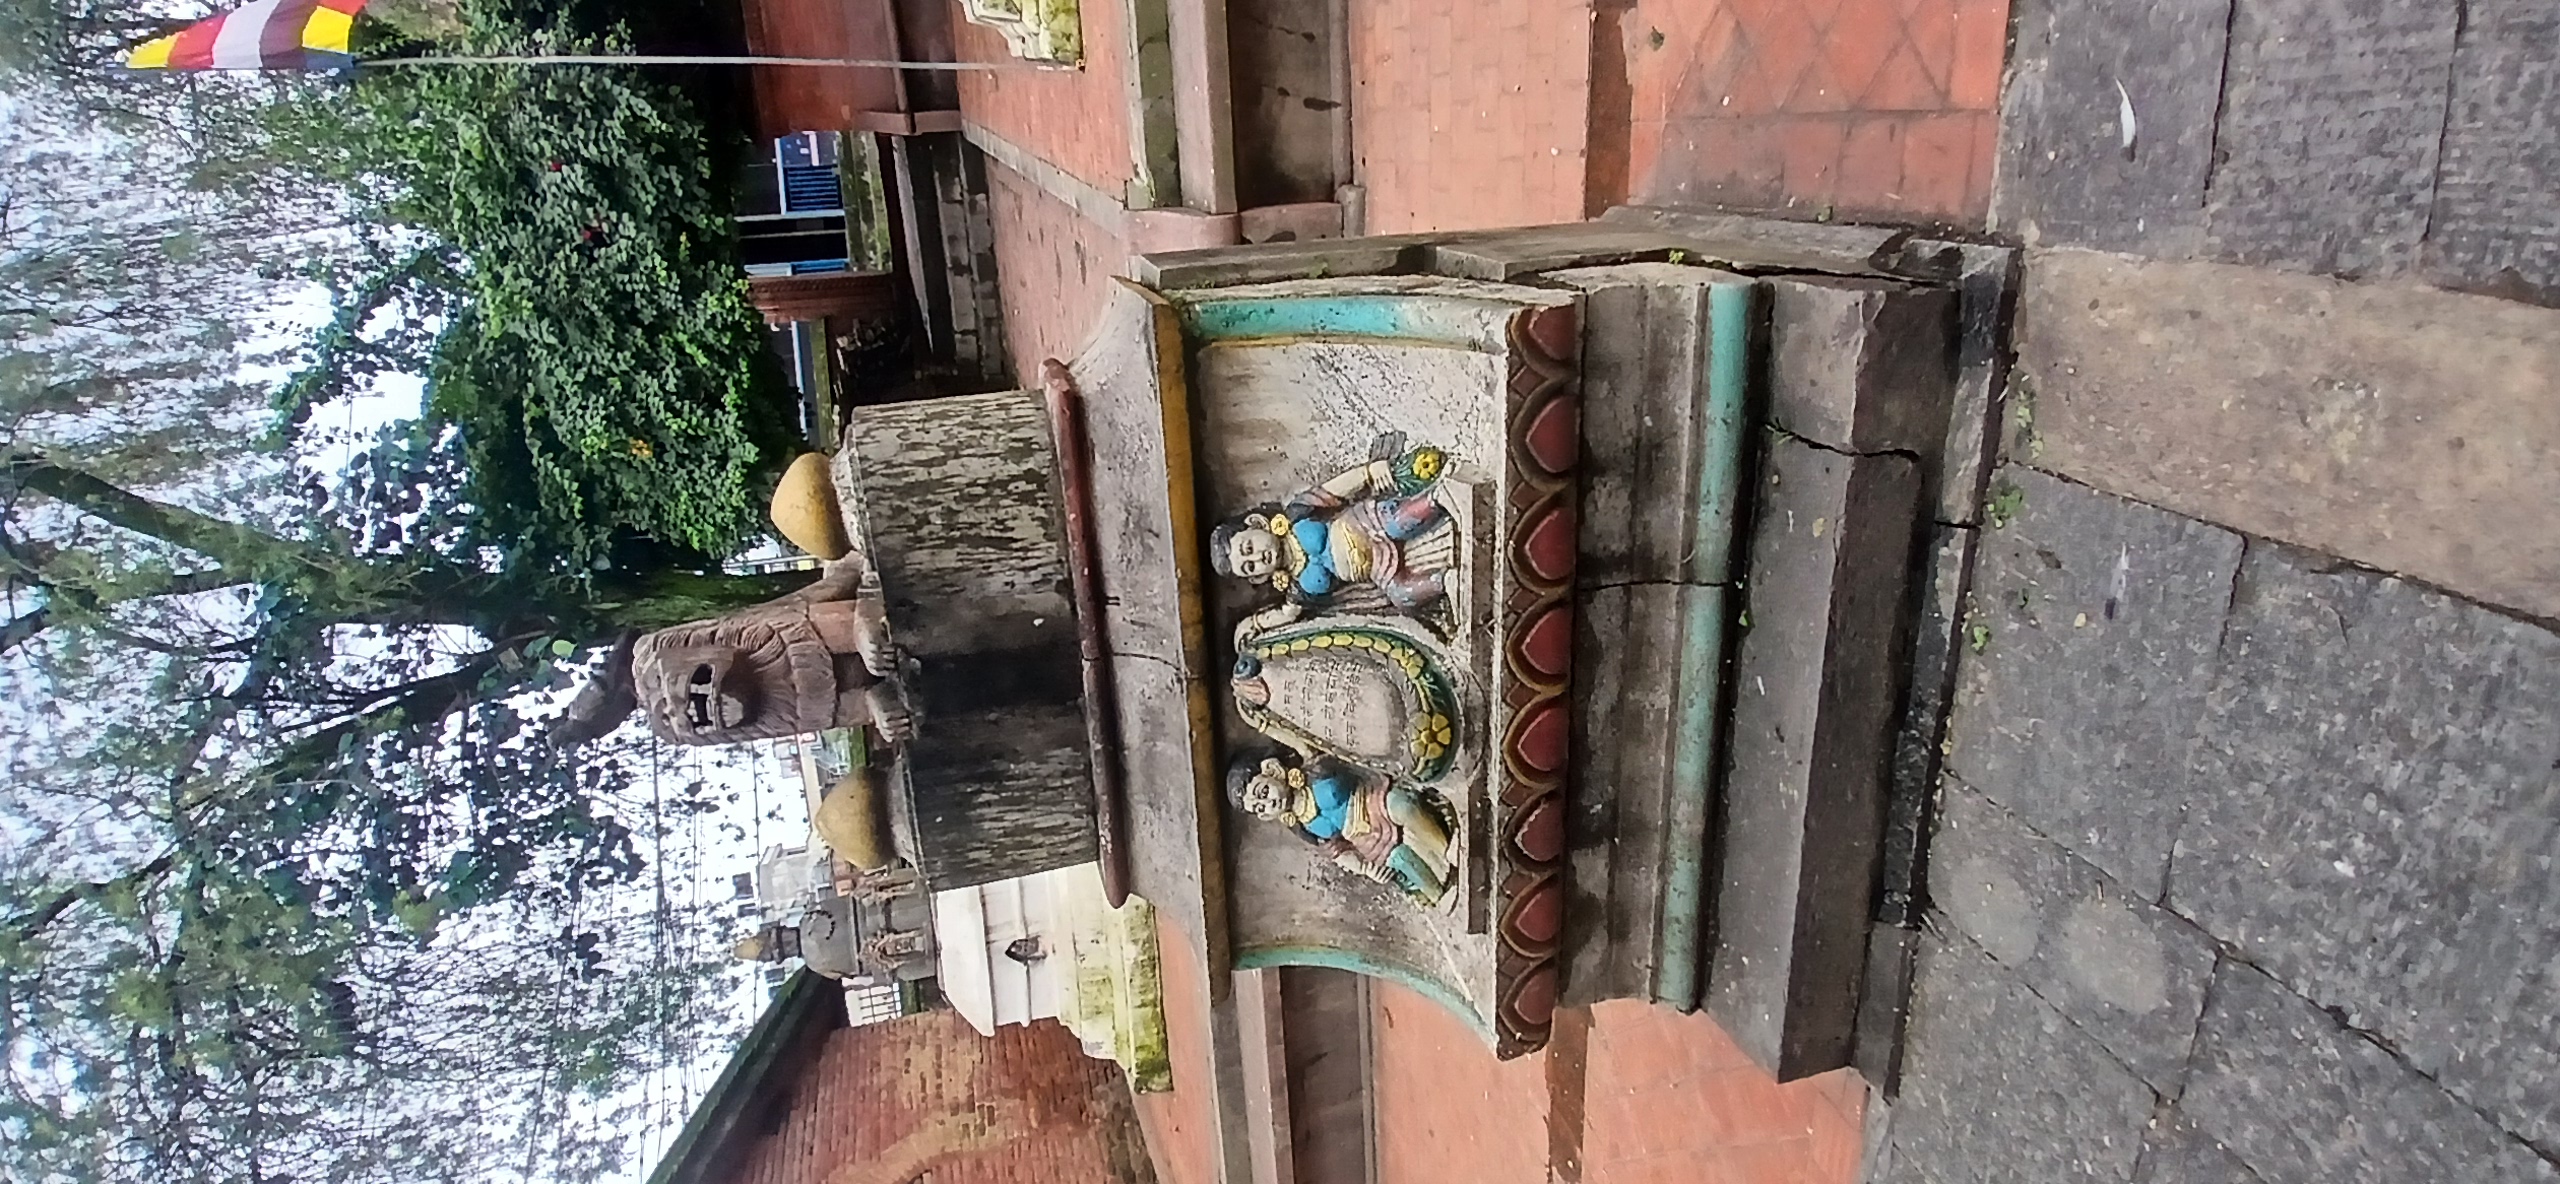
Heritage site: Chamundra_Mai